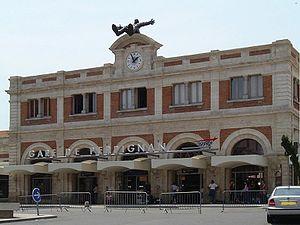
La gare de Perpignan (Pyrénées-Orientales, France).
L'affaire des meurtres de la gare de Perpignan est un ensemble de meurtres commis tous dans une même période et de la même façon en France. Entre 1995 et 2001, une jeune fille disparaît, et trois sont retrouvées mortes, dans des conditions similaires, ce qui fait croire aux agissements d'un tueur en série avant que la police ne s'oriente vers la piste de tueurs séparés. À ce jour, les trois meurtres sont élucidés et impliquent deux meurtriers différents.
La liste des gares du Languedoc-Roussillon, est une liste des gares ferroviaires, haltes ou arrêts, situées dans la région Languedoc-Roussillon.
Salvador Dalí i Domènech, premier marquis de Dalí de Púbol, né à Figueras le 11 mai 1904, et mort dans la même ville, le 23 janvier 1989, est un peintre, sculpteur, graveur, scénariste et écrivain catalan de nationalité espagnole. Il est considéré comme l'un des principaux représentants du surréalisme, et comme l'un des plus célèbres peintres du XXᵉ siècle.
Perpignan, en catalan : Perpinyà, est une commune du sud de la France, préfecture du département des Pyrénées-Orientales et quatrième ville la plus peuplée de la région Occitanie.